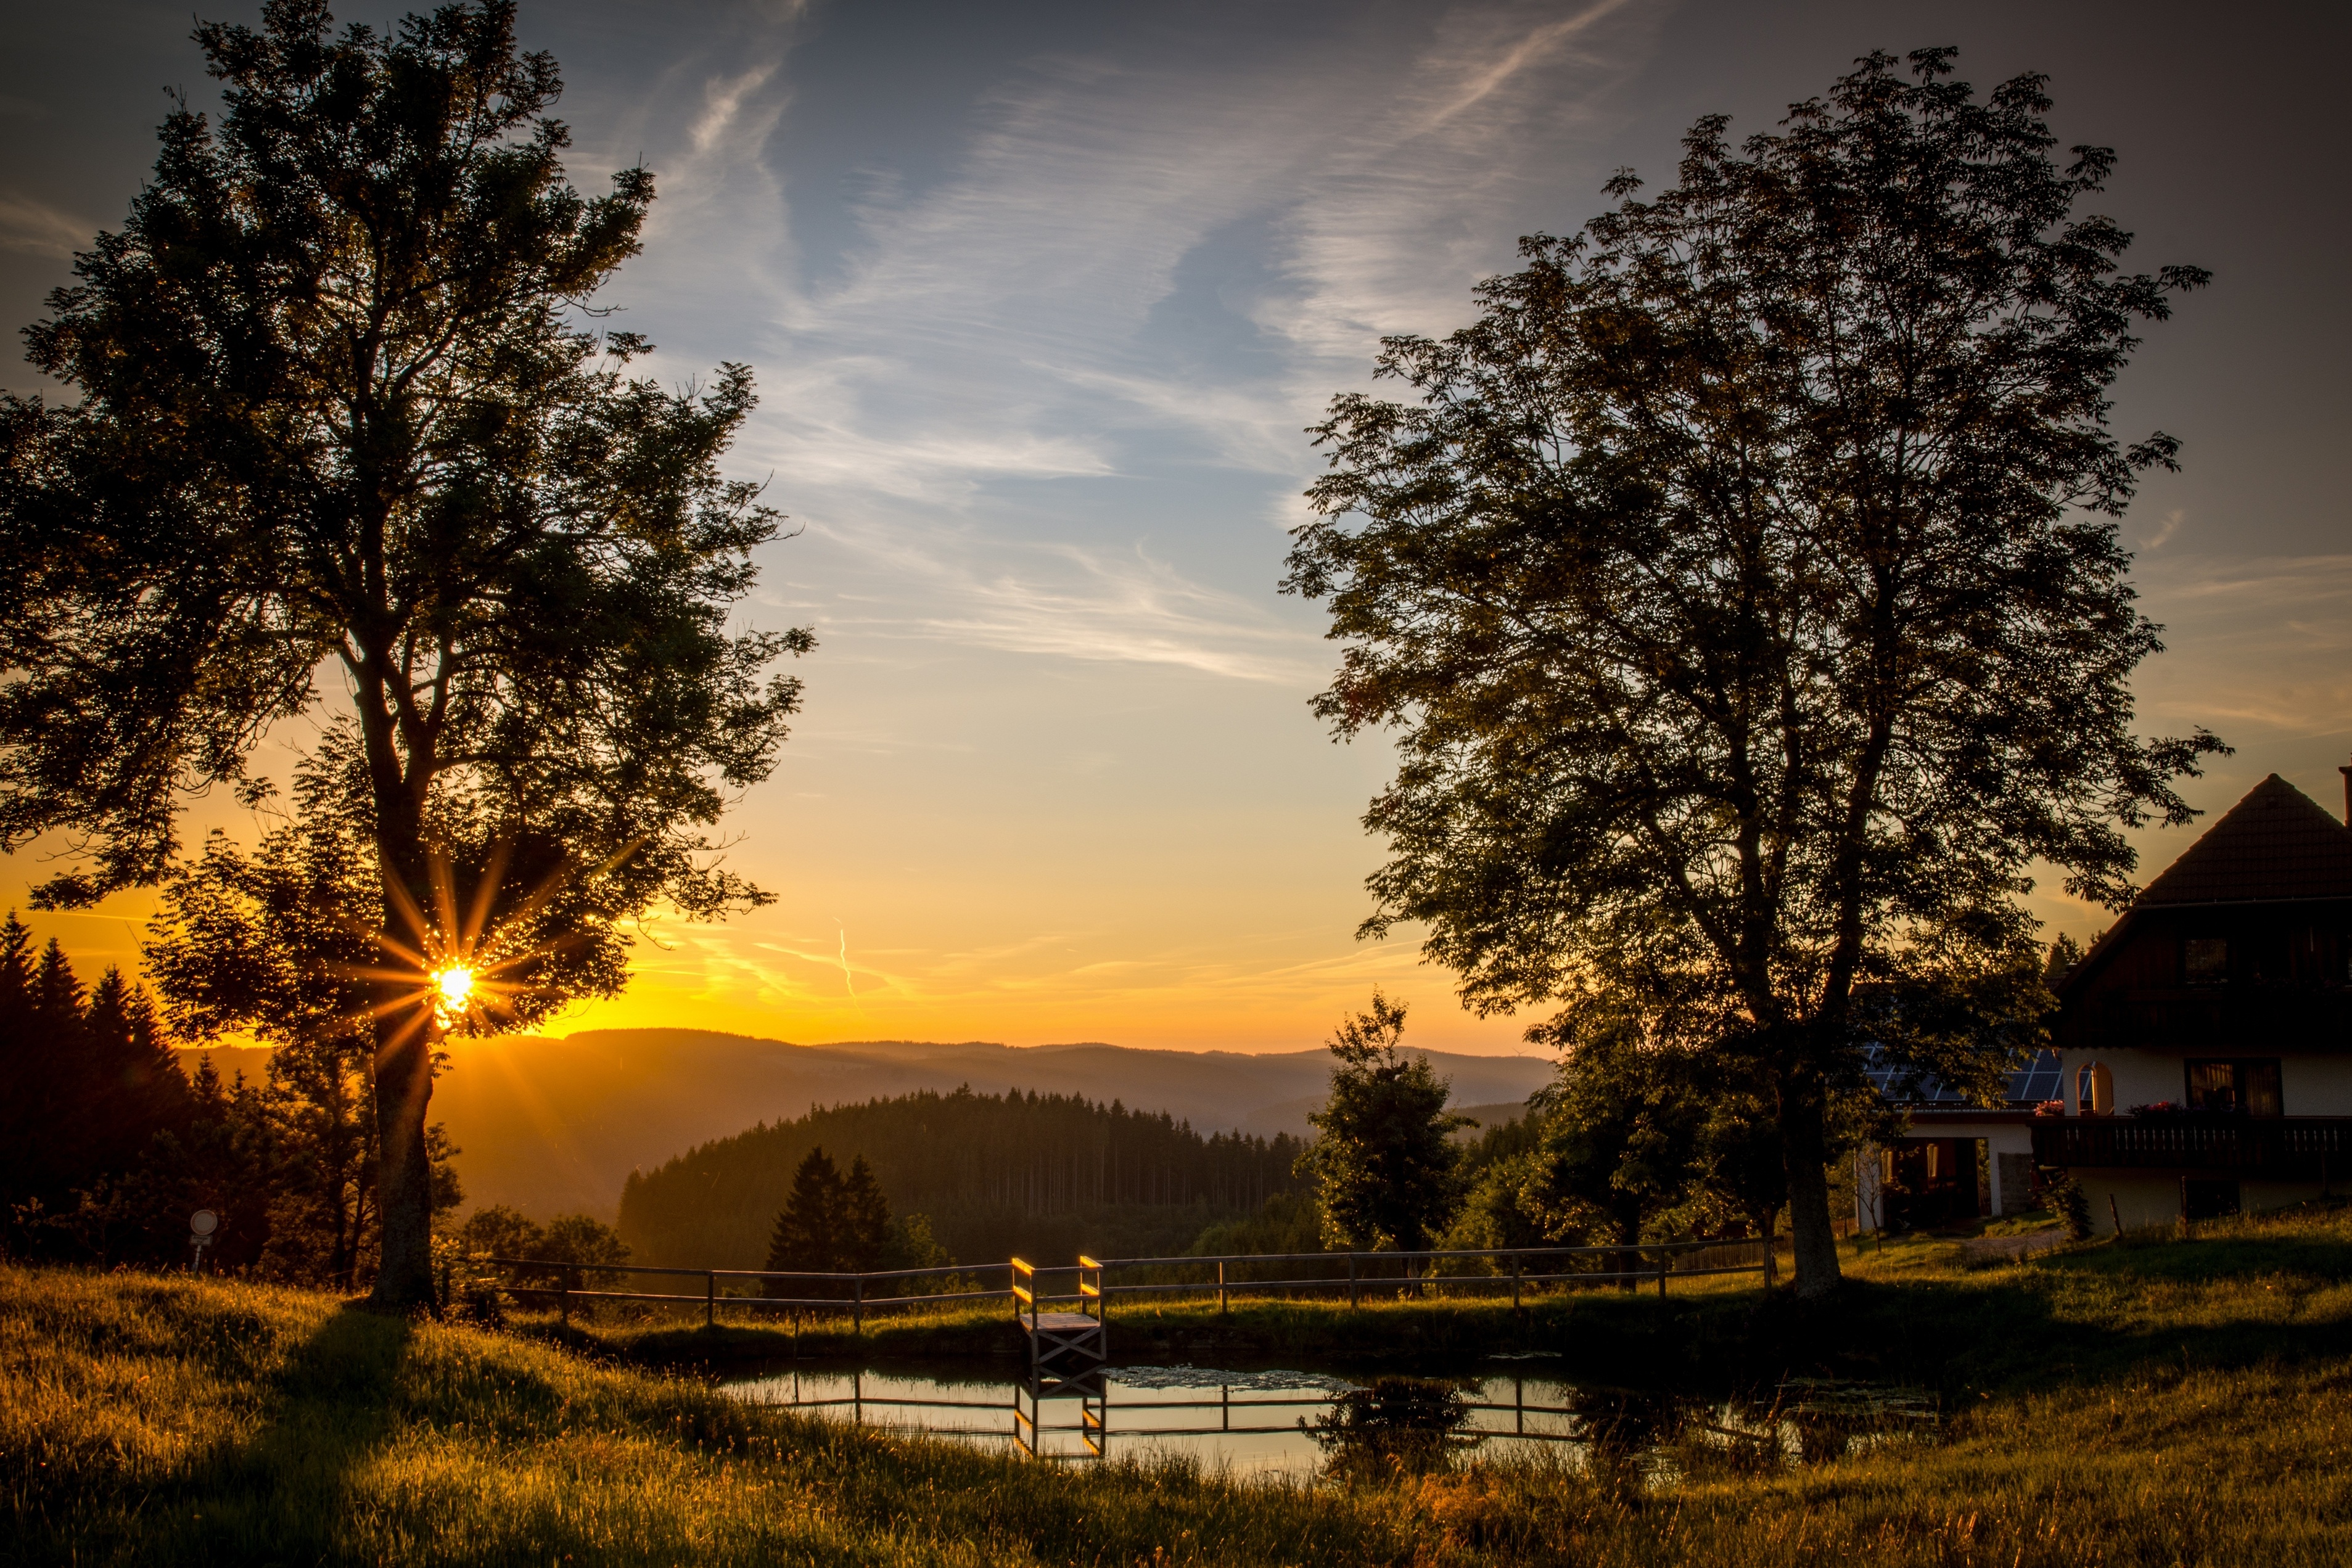
landscape, tree, water, nature, cloud, plant, sky, sun, sunrise, sunset, sunlight, morning, lake, dawn, dusk, pond, evening, reflection, autumn, romantic, beautiful, sundown, mood, evening sun, abendstimmung, afterglow, rural area, triberg, atmospheric phenomenon, woody plant